St Johns Wood, Queensland

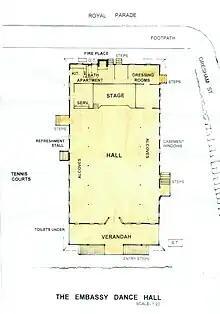
Embassy Dance Hall Floor Plan

The Harding family entertained extensively in their home and were well known for the banquets and entertainment that they provided. At a function on 23 June 1881, they were entertained by an Austrian band with dancing and in August 1881, the Hardings held a masquerade dance in their Ball Room. There is a copy of a banquet menu from 26 November 1884, where the guests had six courses, liqueurs, claret, and coffee. At "a large and brilliant gathering" in 1892, "guests including...Queensland Judges, the Chief Secretary and other Ministers, many members of both Houses and Legislature, of the legal profession, and of the civil service, and a large number of ladies. In all the number of visitors could not have been less than 500...the host and hostess charmingly received their visitors...A band of music was in attendance and the function passed off most pleasantly."